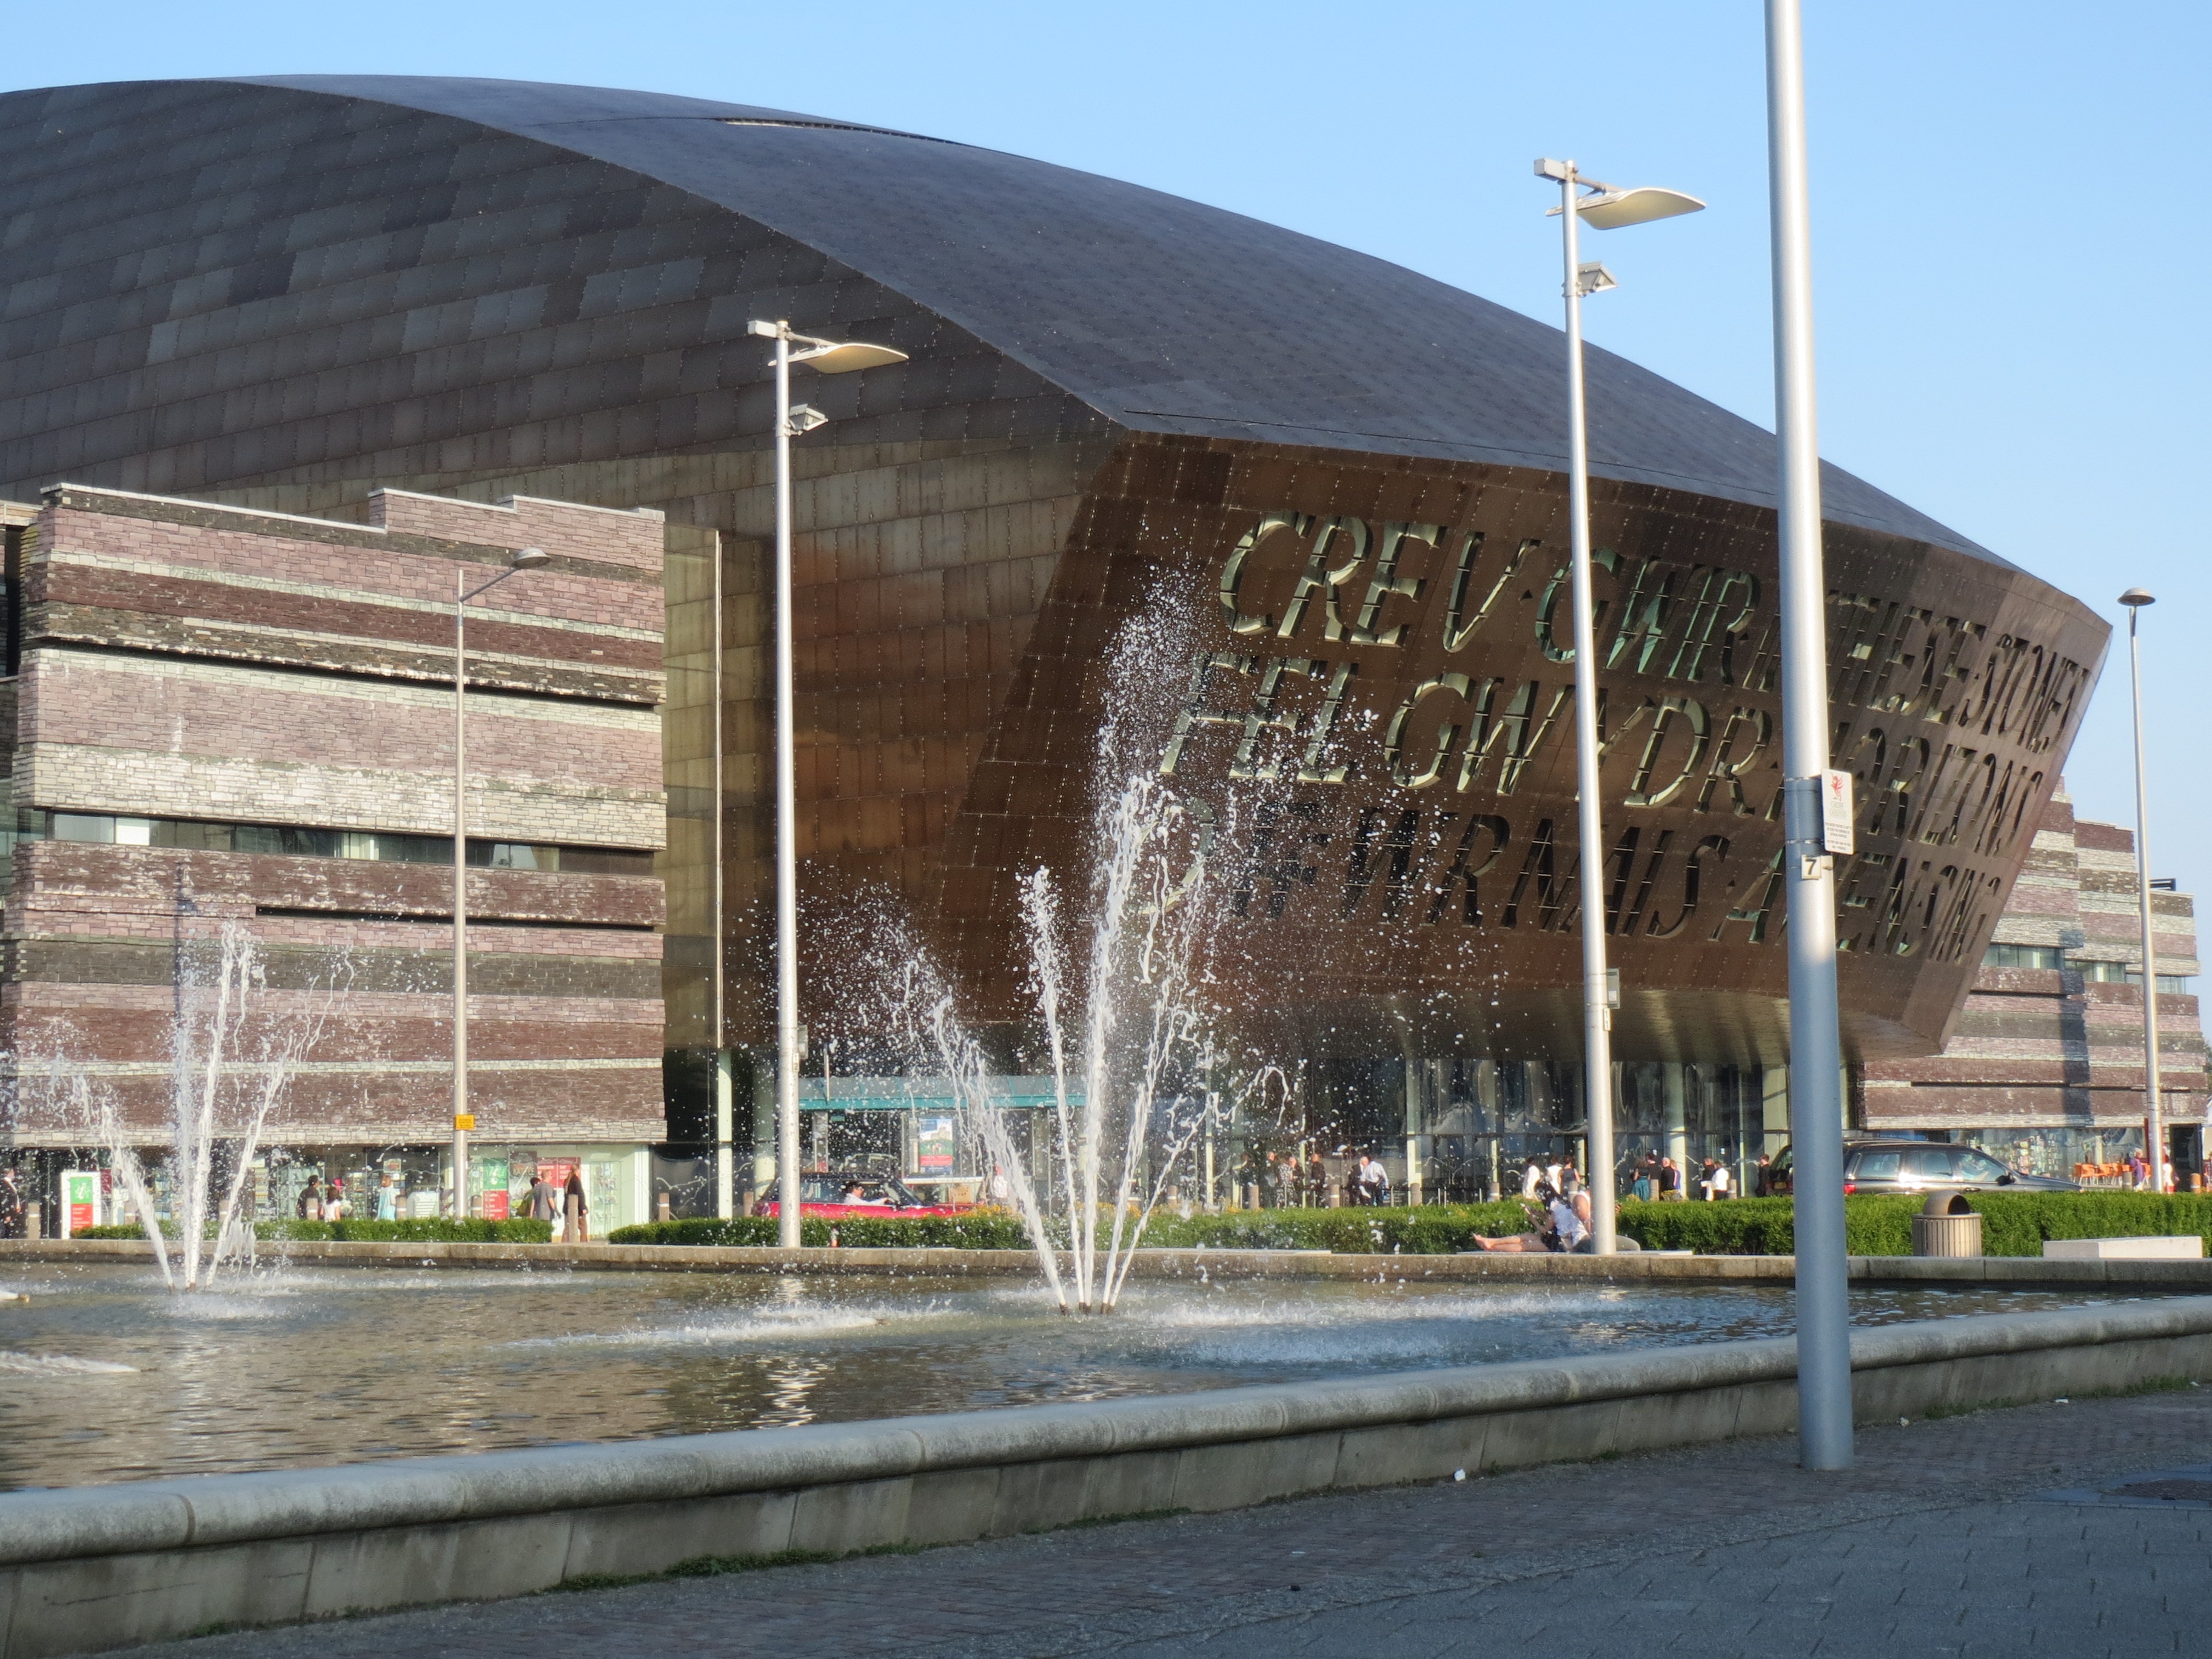
music, architecture, structure, building, city, downtown, plaza, modern, stadium, memorial, arena, pavilion, center, icon, headquarters, cardiff, sport venue